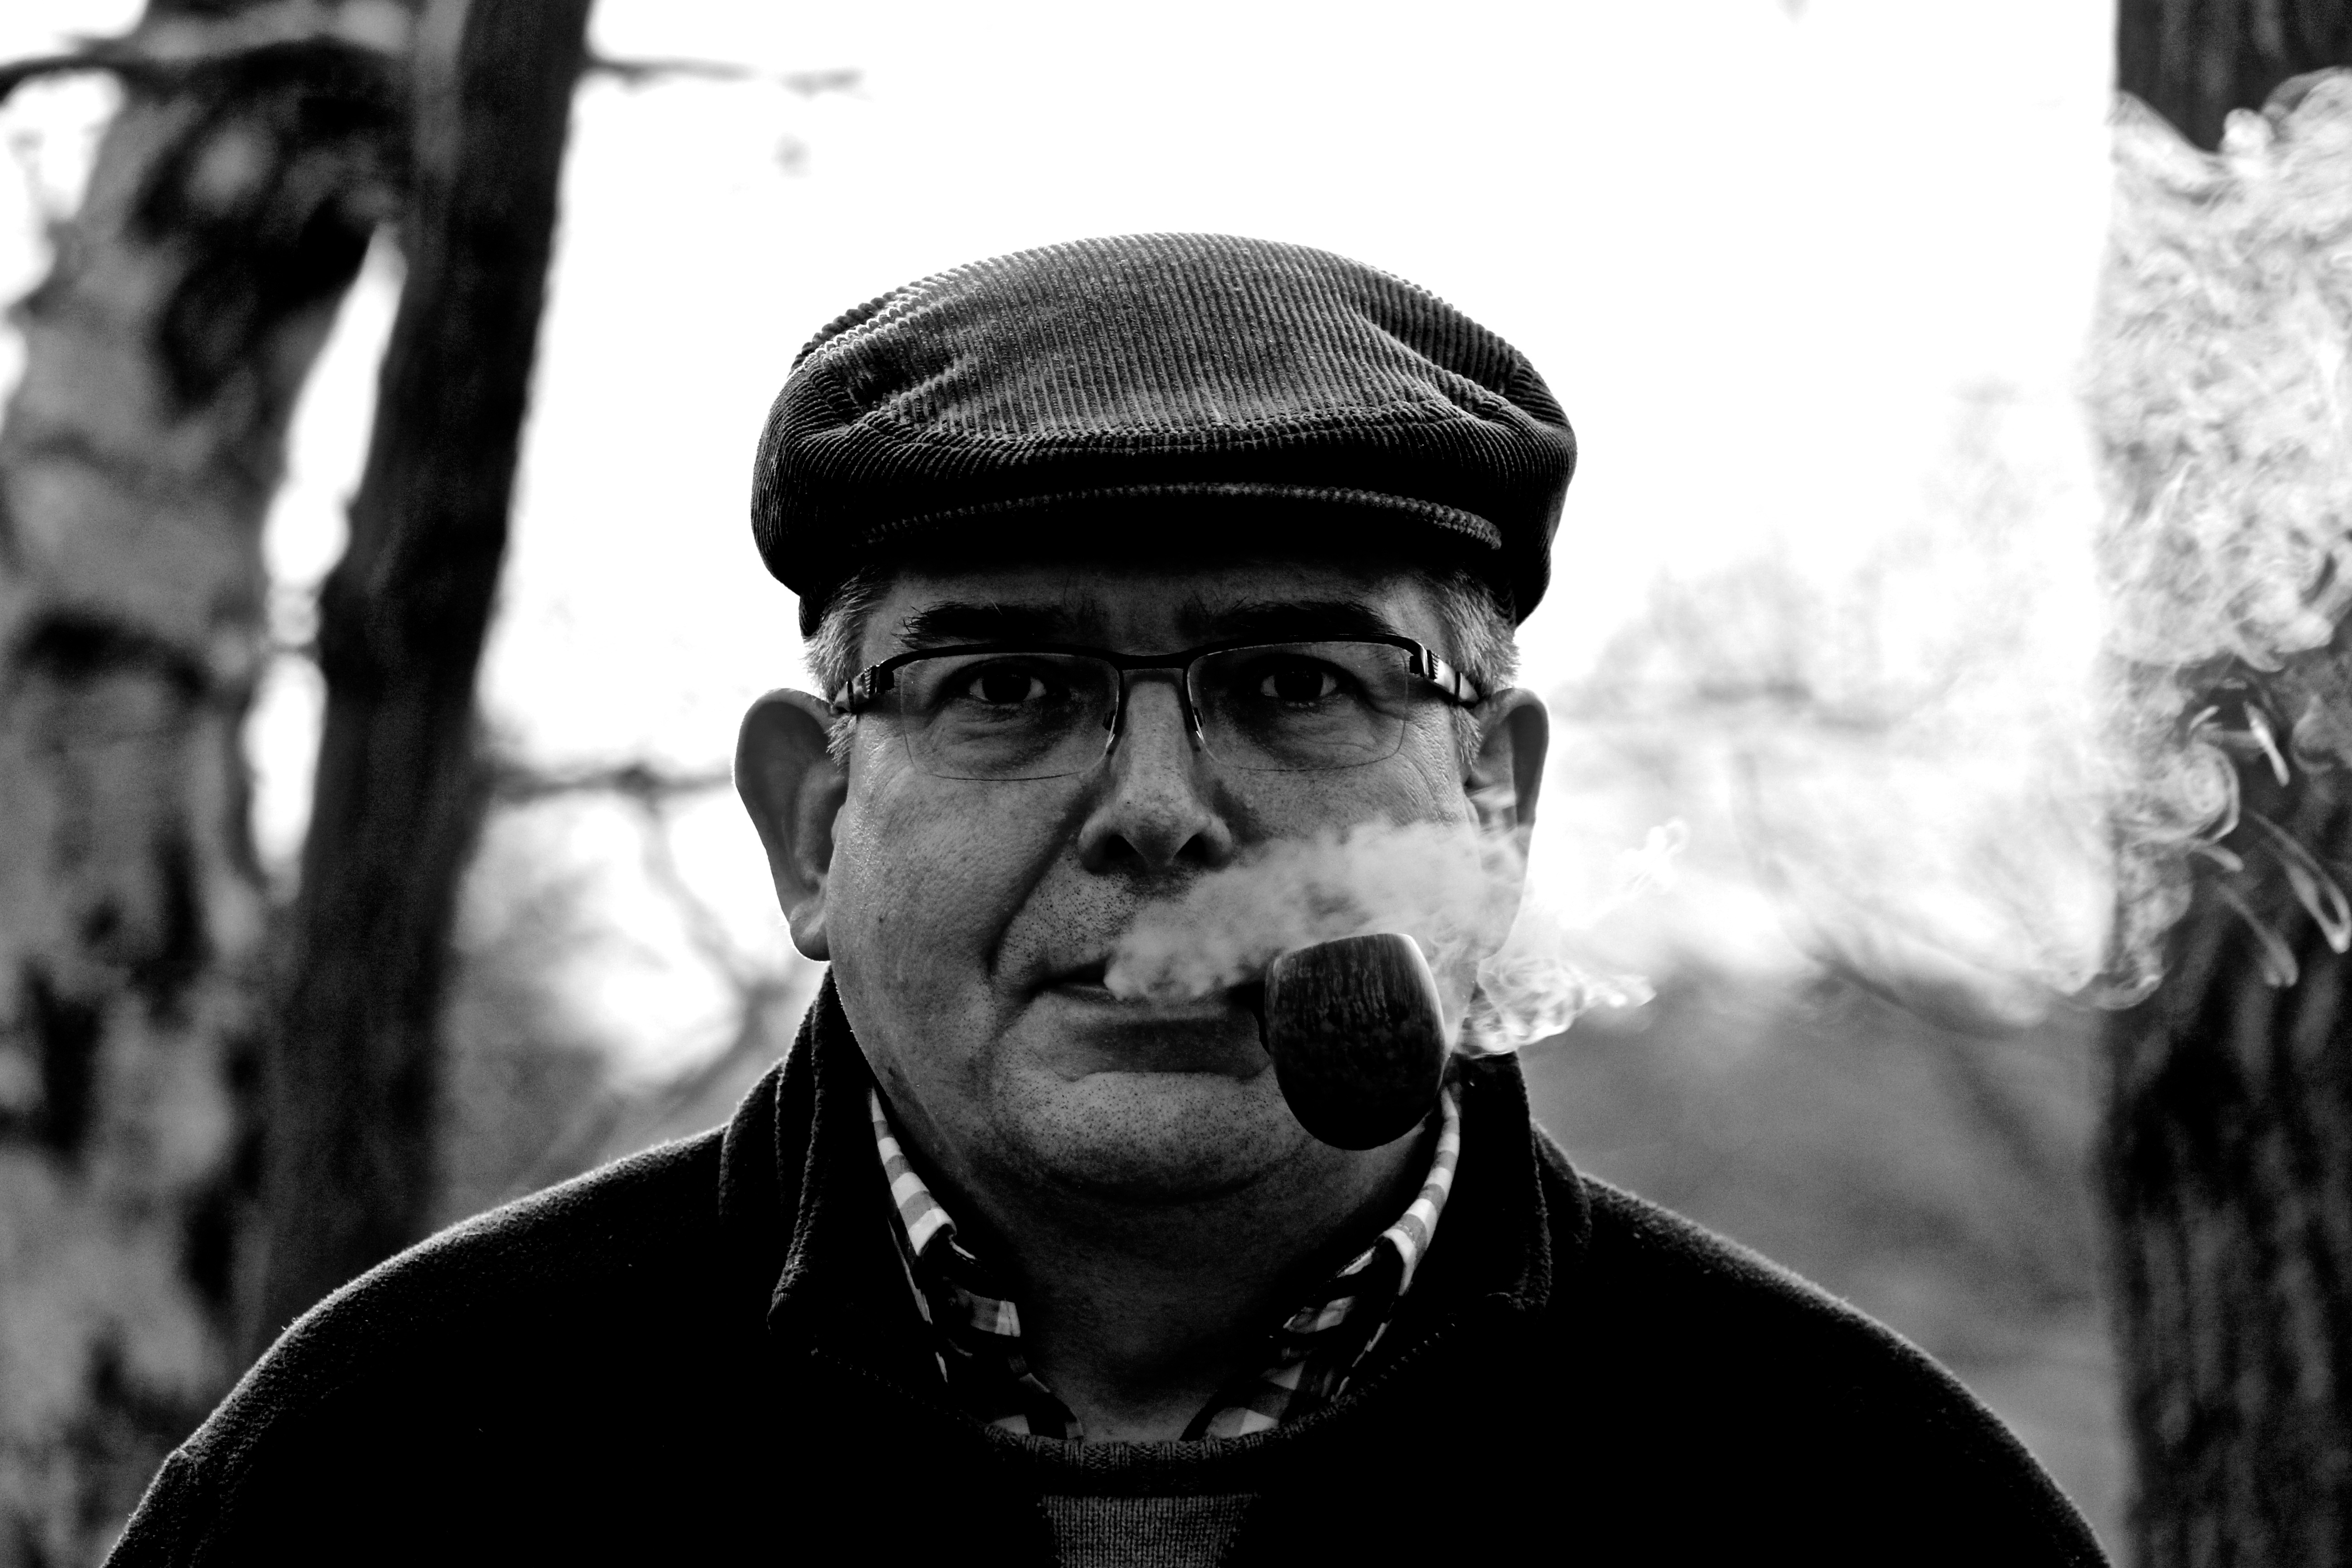
man, person, black and white, people, smoke, smoking, portrait, black, monochrome, hairstyle, black white, face, pipe, benefit from, monochrome photography, facial hair